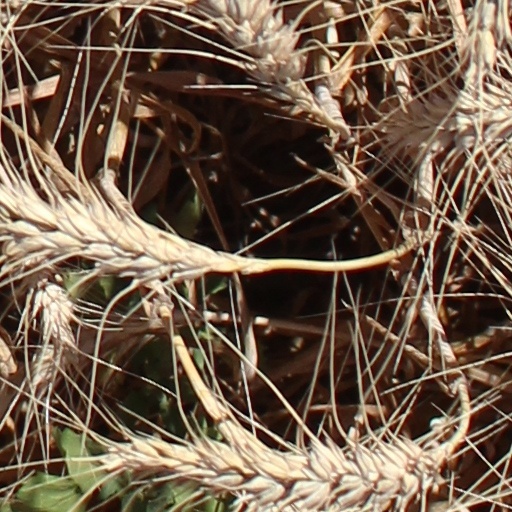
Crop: wheat